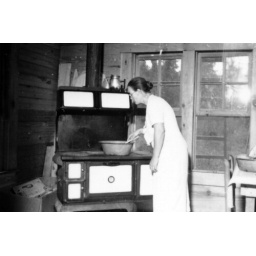
Woman cooking on a wood cook stove in a house at Delta Cooperative